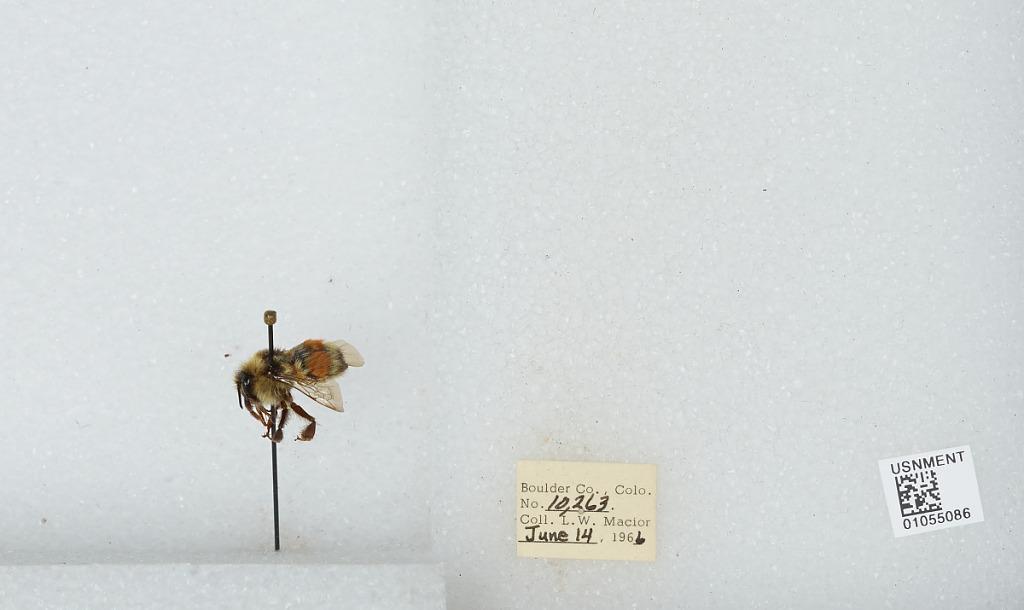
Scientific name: Bombus (Pyrobombus) bifarius Cresson
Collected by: L. Macior
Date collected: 1966-6-14
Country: United States
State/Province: Colorado
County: Boulder
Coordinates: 40.09, -105.36